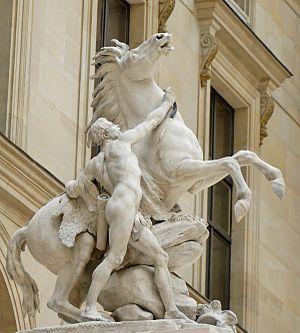
L'un des deux chevaux de Marly. Marbre de Carrare, 1739-1745. Commandées en 1739 pour la décoration du parc du château de Marly, les deux statues ont été transférées en 1794 à l'entrée des Champs-Élysées, à Paris, puis remplacées par des copies en ciment en 1985.
Le département des sculptures est un des huit départements du musée du Louvre. Il abrite une des plus importantes collections de sculptures au monde, et la plus riche collection d'œuvres françaises.
Guillaume Coustou est un sculpteur français. Son père est François Coustou, sculpteur sur bois lyonnais. Sa mère est Claudine Coysevox, la sœur du sculpteur Antoine Coysevox. Il est le frère de Nicolas Coustou et le père de Guillaume Coustou, tous deux aussi sculpteurs de renom.
Le musée du Louvre est un musée situé à Paris, en France.